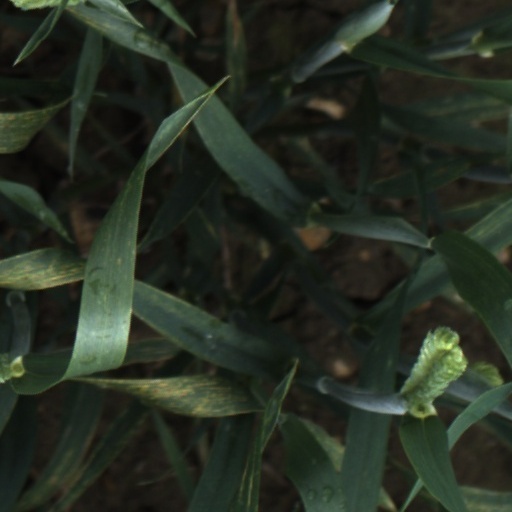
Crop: wheat